Brain (TV series)

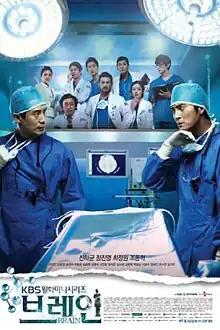
Promotional poster for "Brain"

Brain is a 2011 South Korean medical drama, starring Shin Ha-kyun, Choi Jung-won, Jung Jin-young and Jo Dong-hyuk. The series revolves around a top neurosurgeon who is obsessed with success and dreams of becoming the hospital director, then finds himself embroiled in professional rivalries and an unexpected romance. The series received positive reviews, particularly for Shin Ha-kyun's performance.